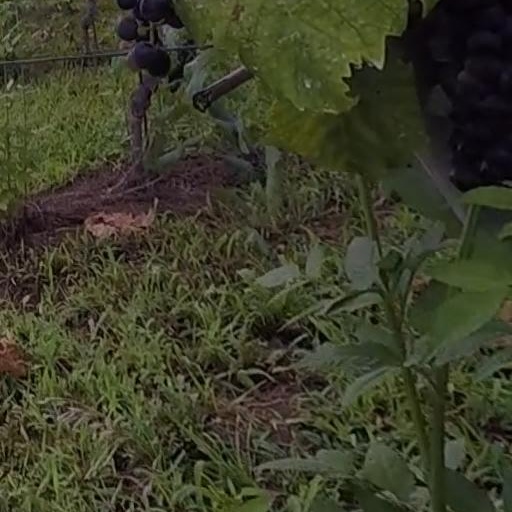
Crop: grape